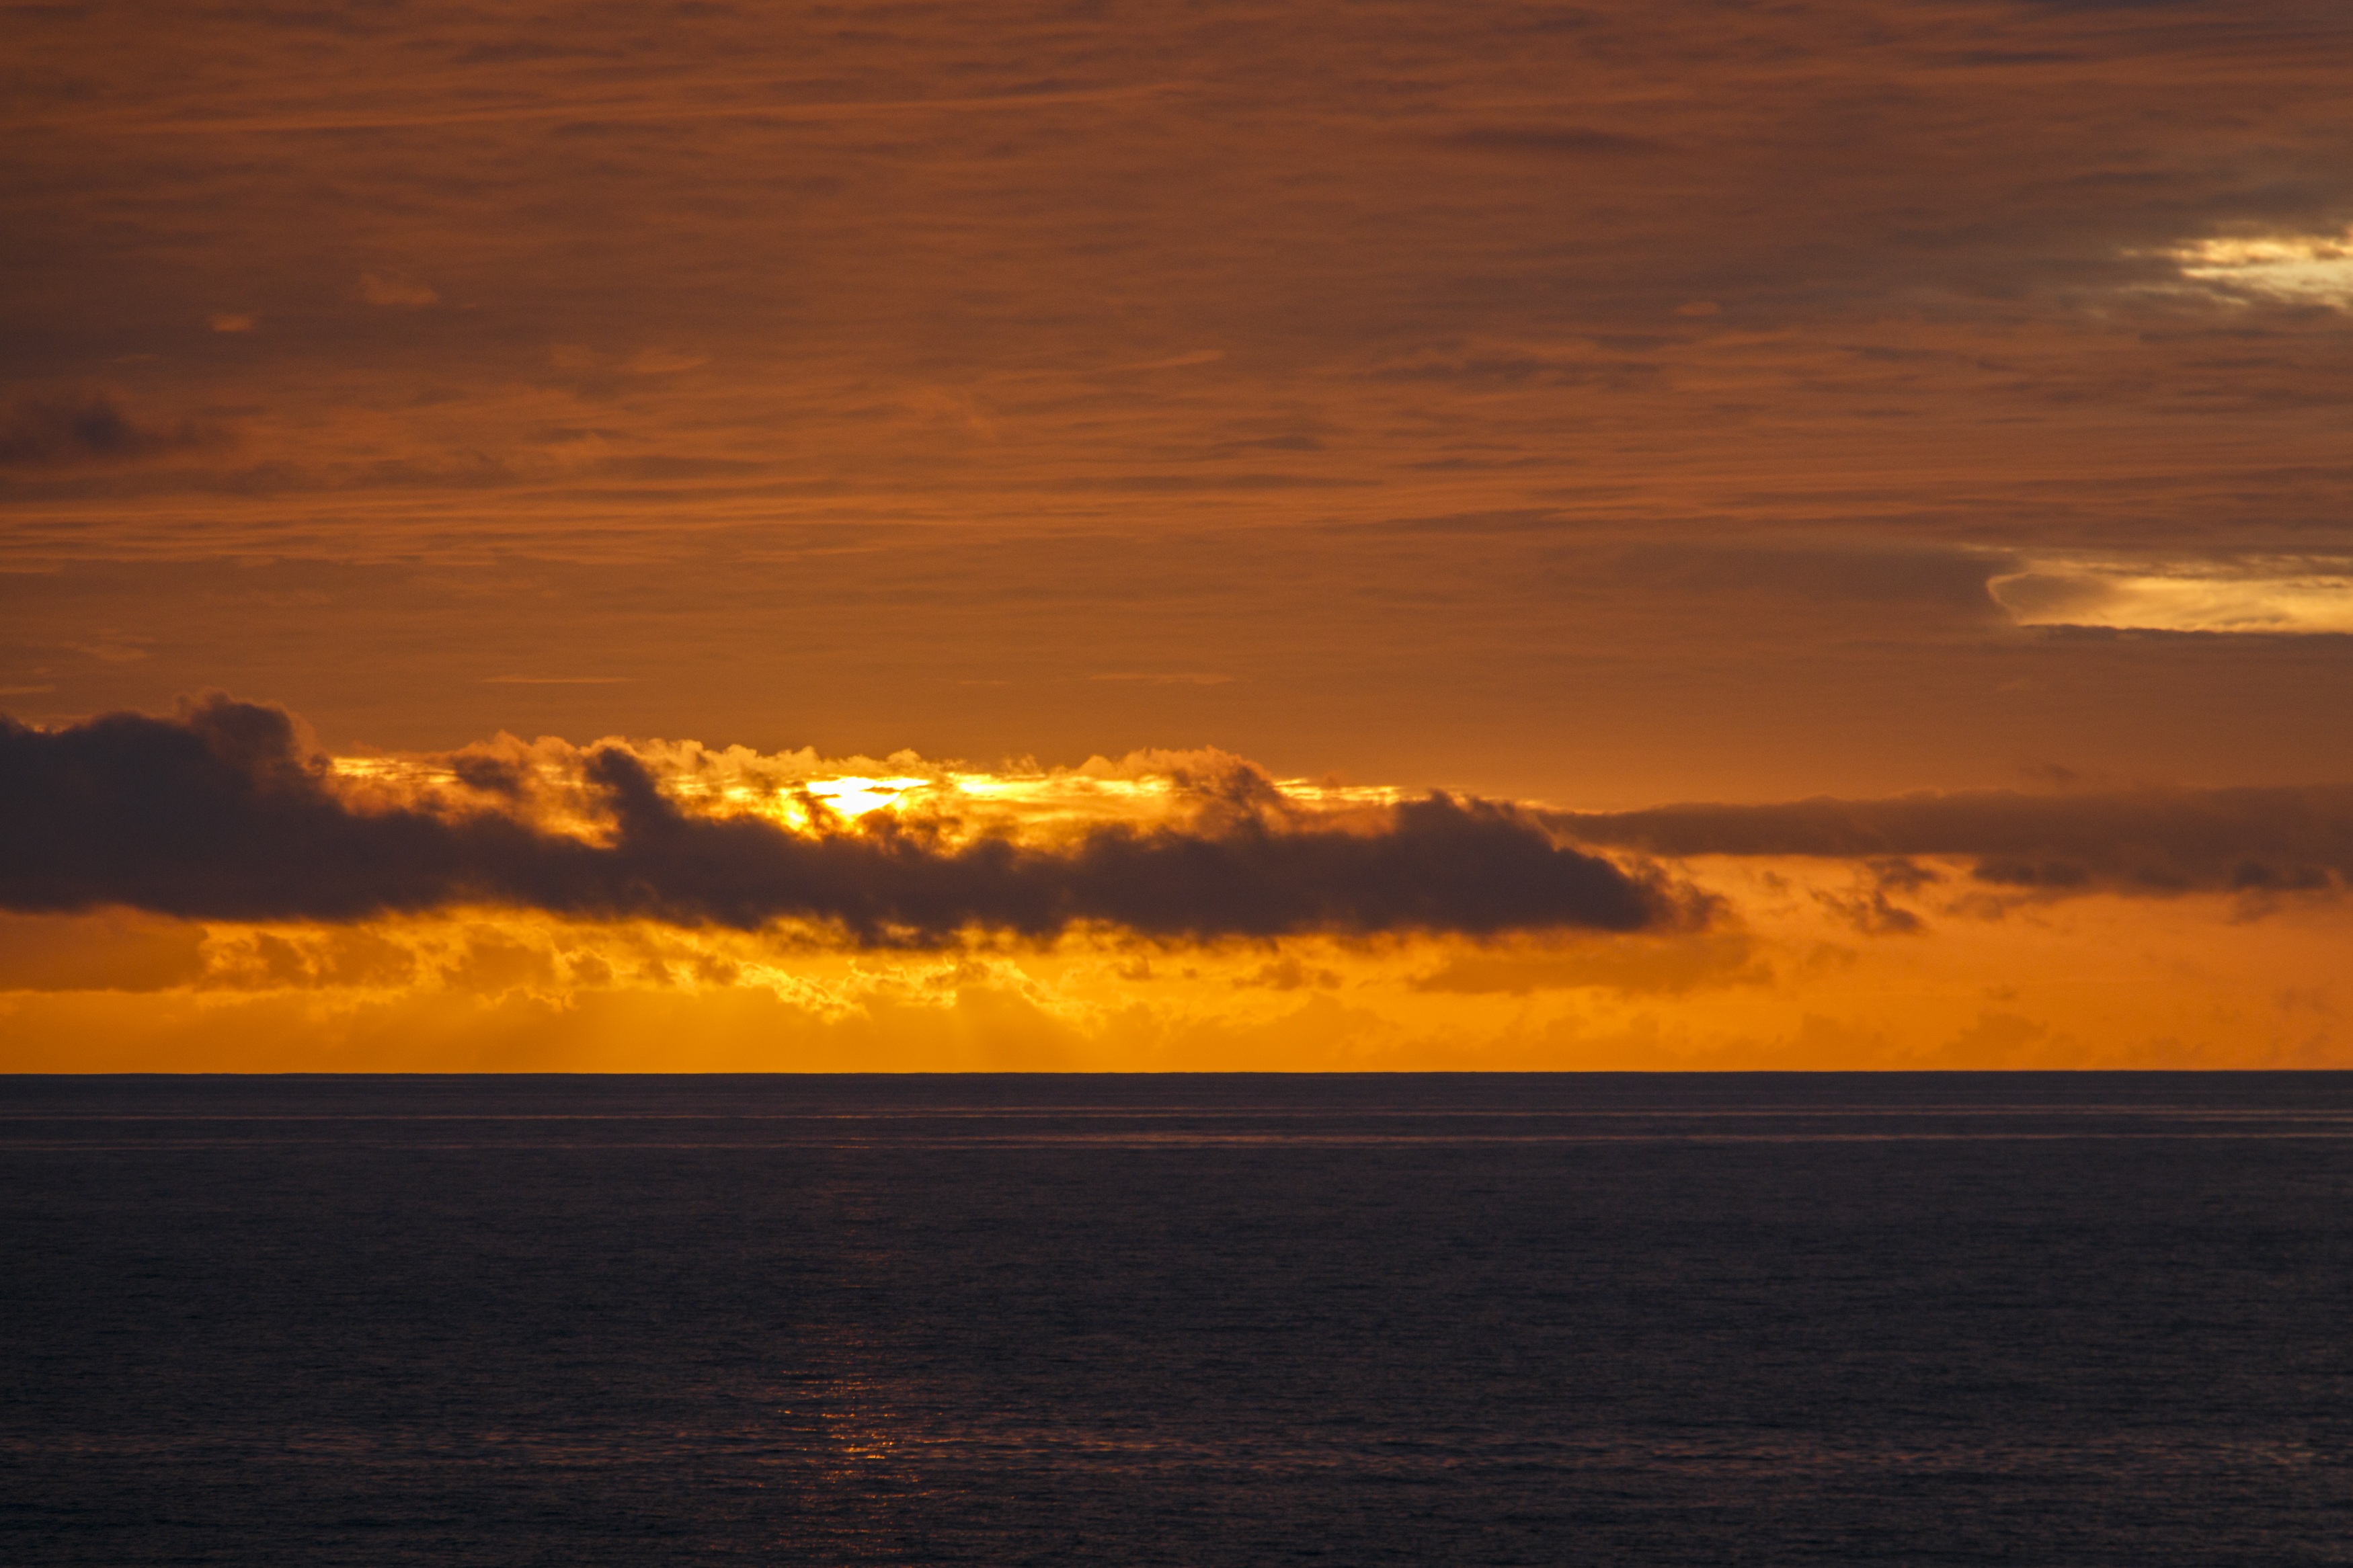
beach, sea, coast, nature, ocean, horizon, cloud, sky, sun, sunrise, sunset, morning, wave, dawn, atmosphere, dusk, evening, romance, skies, morgenstimmung, atmospheric, afterglow, back light, morgenrot, red sky at morning